Bernard Cohn (politician)

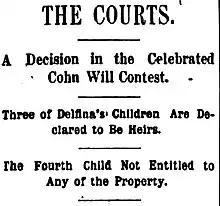
Headline over "Los Angeles Times" article announcing conclusion of notable case involving Bernard Cohn's estate, October 30, 1892

Within two weeks after Cohn's death, no will could be produced, and the right to share in his estate of $67,762 was demanded by a woman named Delphina Varelas, who claimed that Cohn had fathered her seven children, four of whom were still living—Bernard M.J, Miguel Daniel, Marcus Cerracio and Edward Anastacio. Verelas said she had met Cohn when she was 17 and he was about 30. They lived together on New High Street from 1872 to 1874, although Cohn had a wife who was still alive. Later Cohn provided houses for his second family on the Los Angeles Plaza, Sainsevin Street and Buena Vista Street. Cohn's estate included the Pico House, the St. Elmo Hotel and 1,100 acres of ranch land.